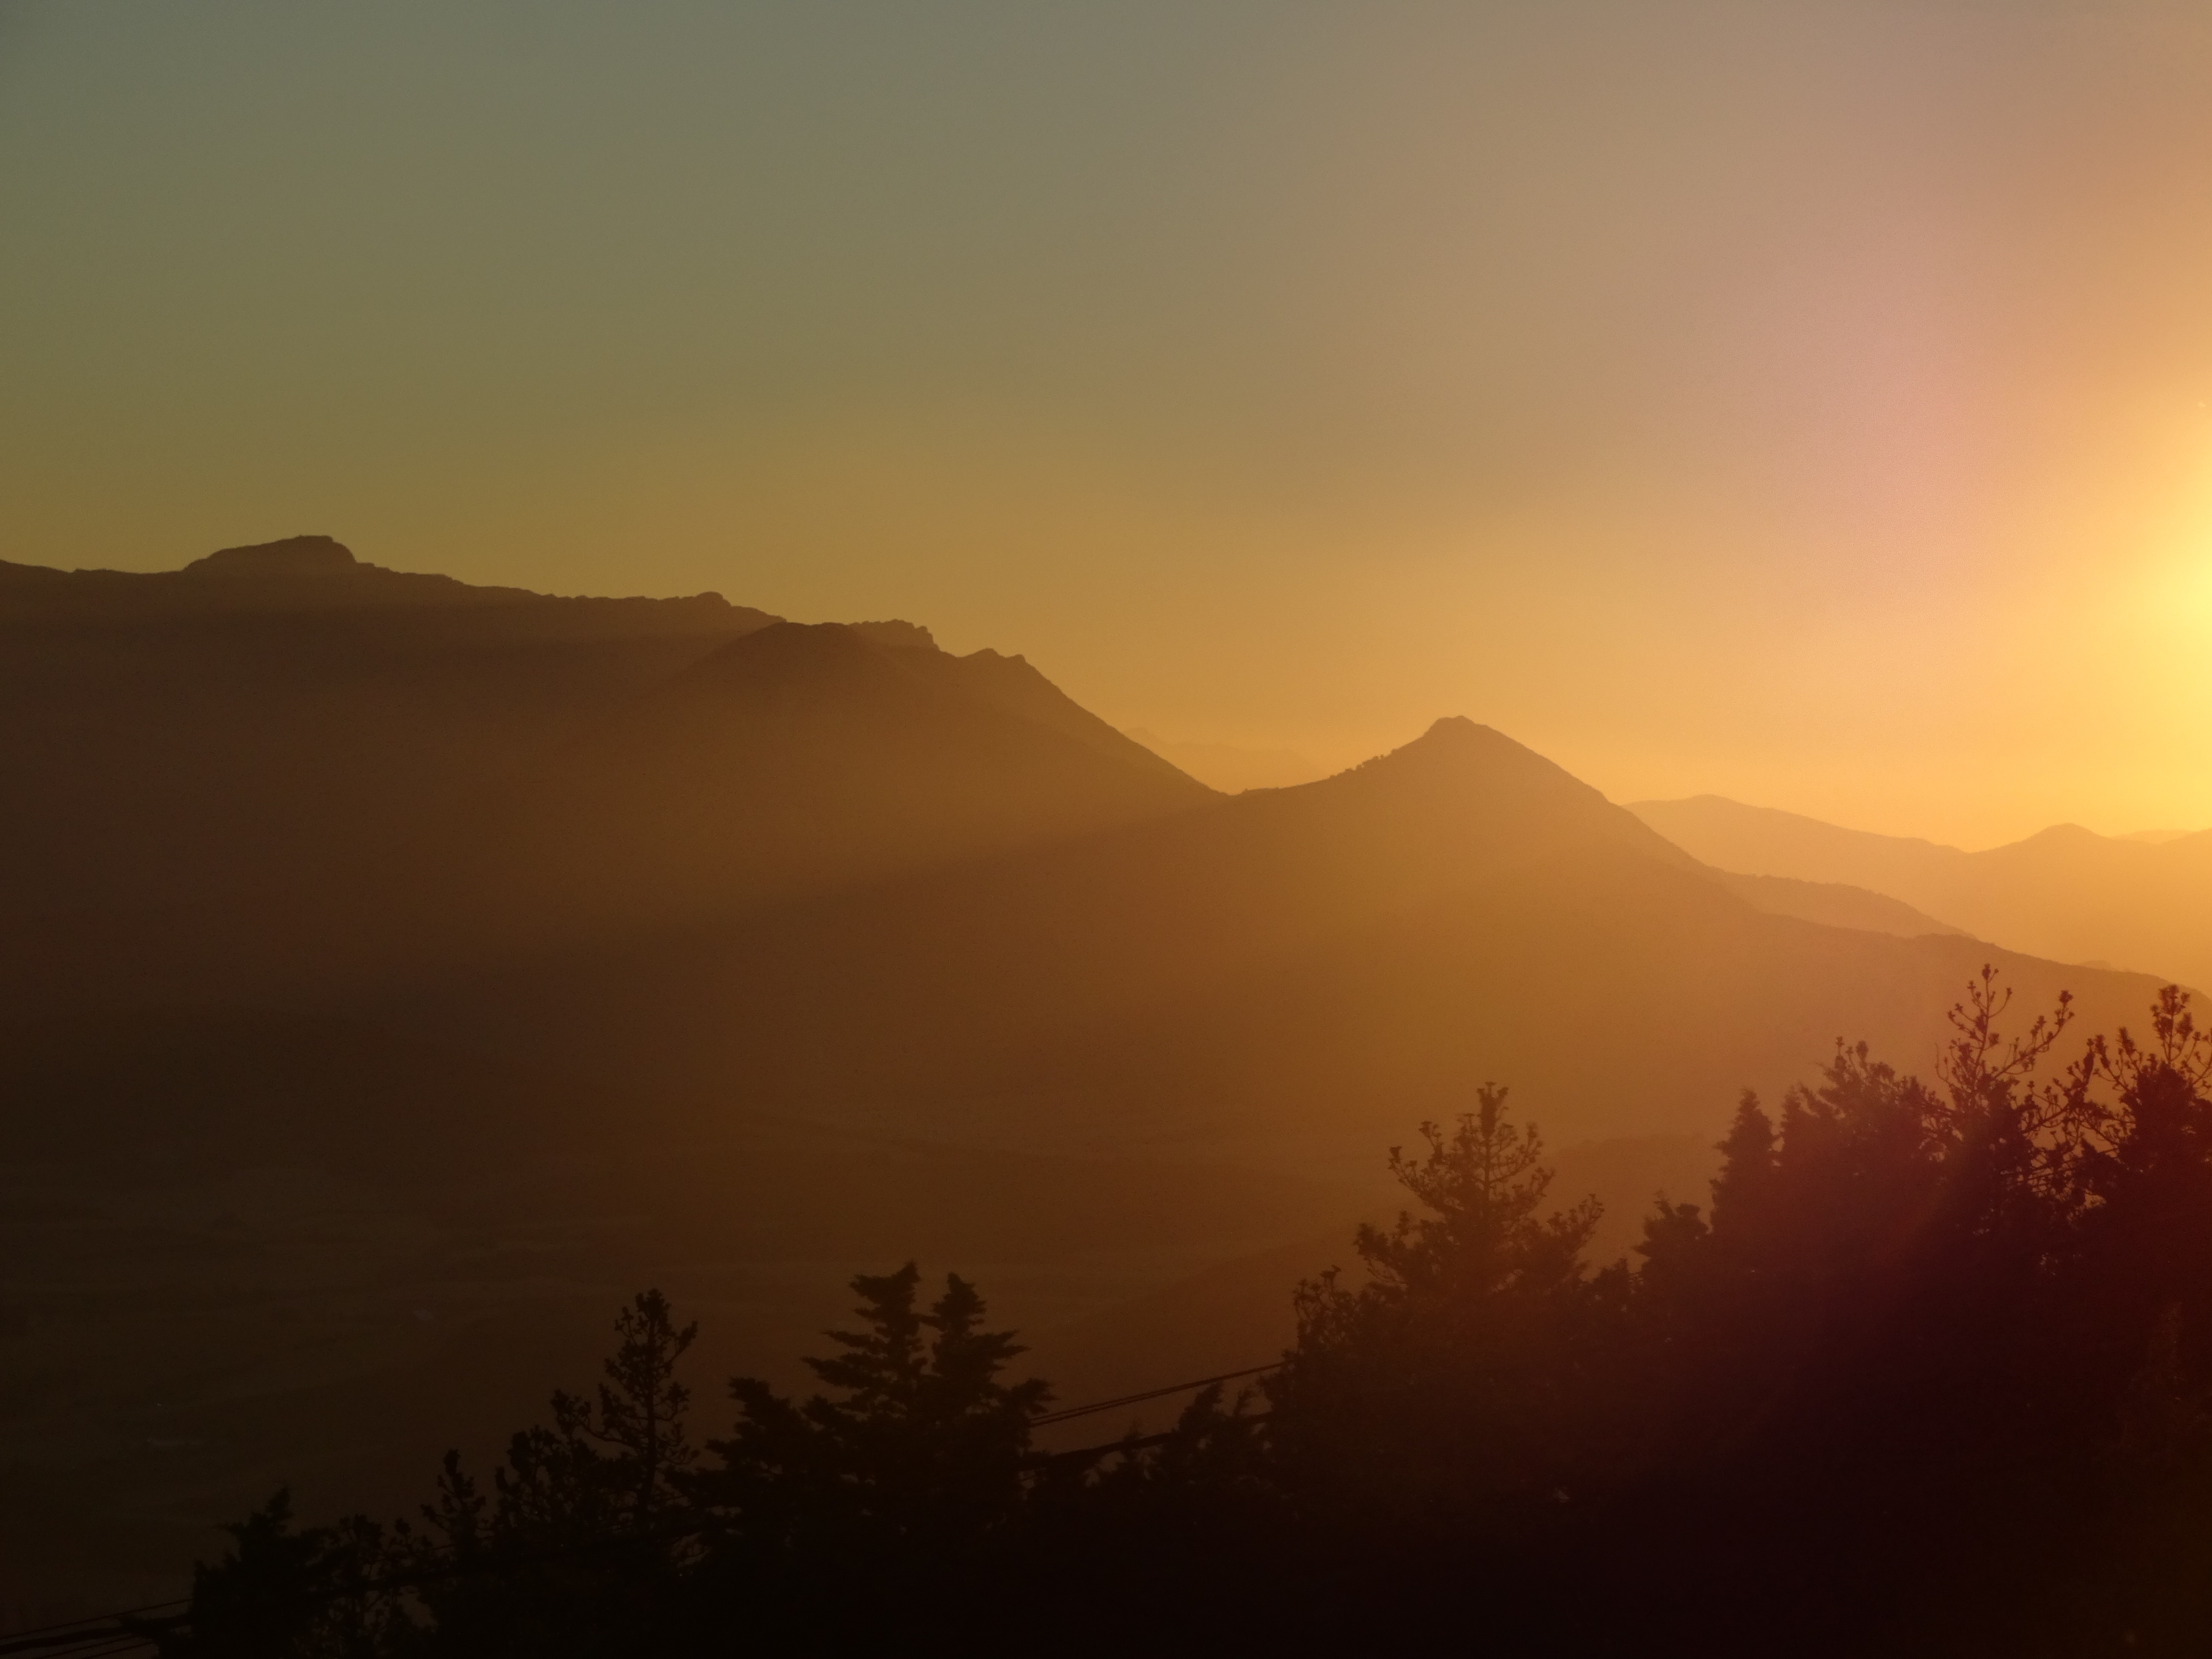
horizon, mountain, sun, sunrise, sunset, mist, sunlight, morning, hill, dawn, dusk, evening, haze, afterglow, atmospheric phenomenon, mountainous landforms, red sky at morning